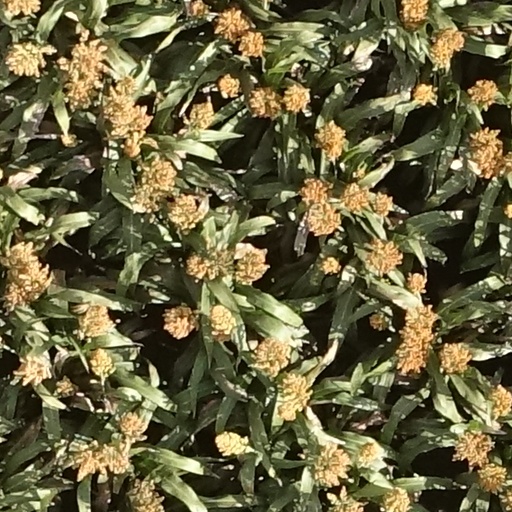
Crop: sorghum